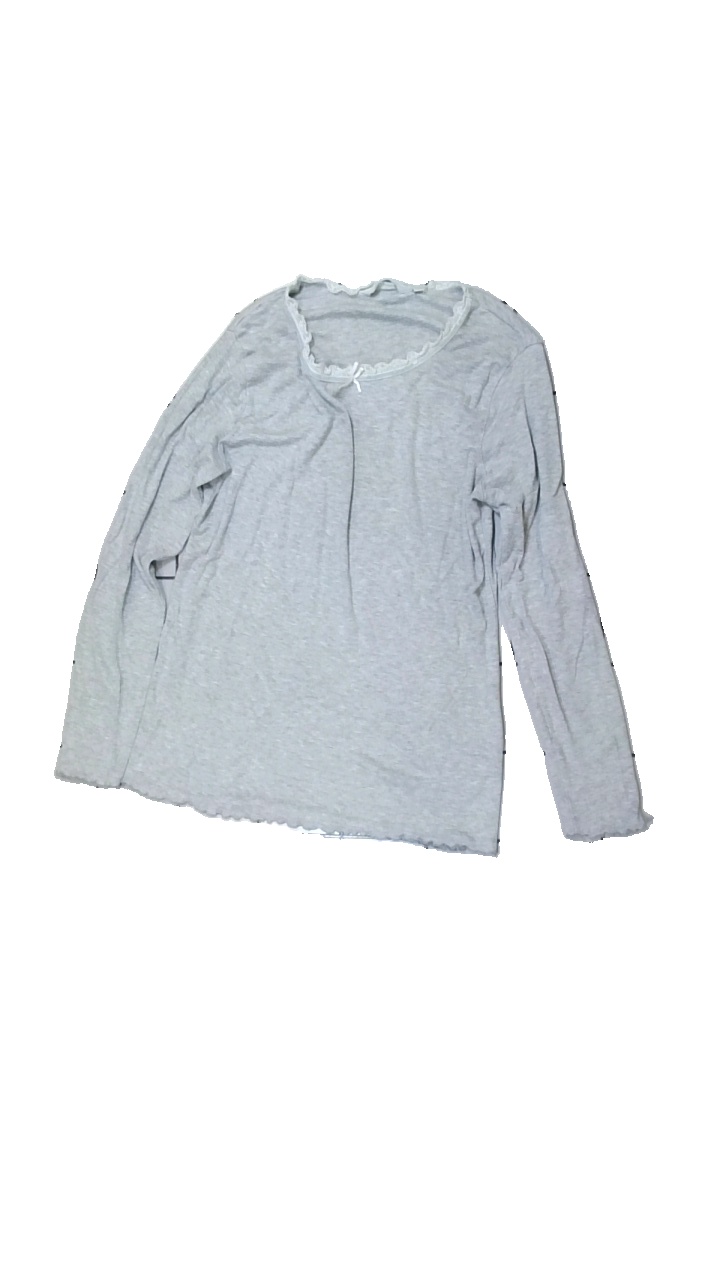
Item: Top (Ladies)
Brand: Isabella
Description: grå långärmad tröja med spets runt halsen, nopprig
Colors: Grey, White
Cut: Regular
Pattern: Lace
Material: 83% viscose 17% polyester
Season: All
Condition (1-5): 3
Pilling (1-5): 3
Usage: Export
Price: <50